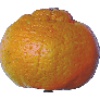
Label: Mandarine 1